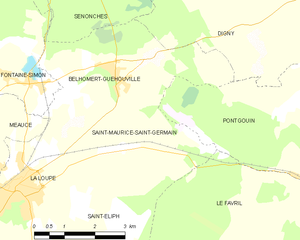
Carte de Saint-Maurice-Saint-Germain et des communes limitrophes.
Saint-Maurice-Saint-Germain est une commune française située dans le département d'Eure-et-Loir en région Centre-Val de Loire.